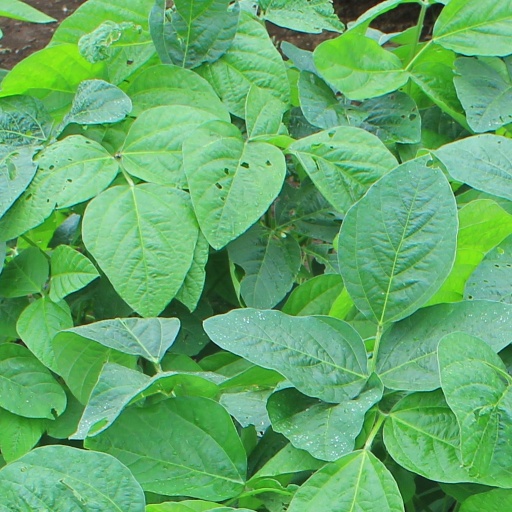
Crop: soybean